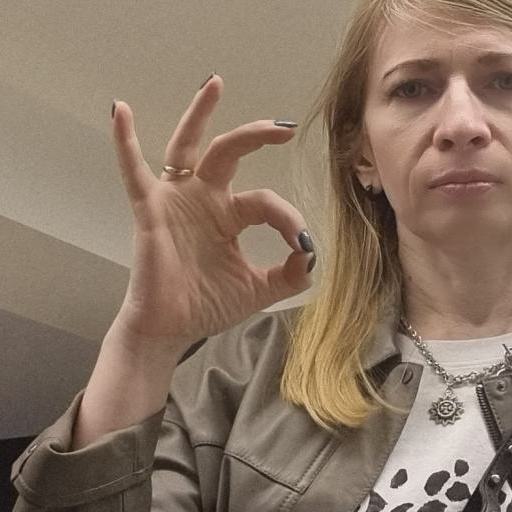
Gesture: ok